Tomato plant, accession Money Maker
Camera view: tilt-top (135 deg); turntable rotation: 120 degrees
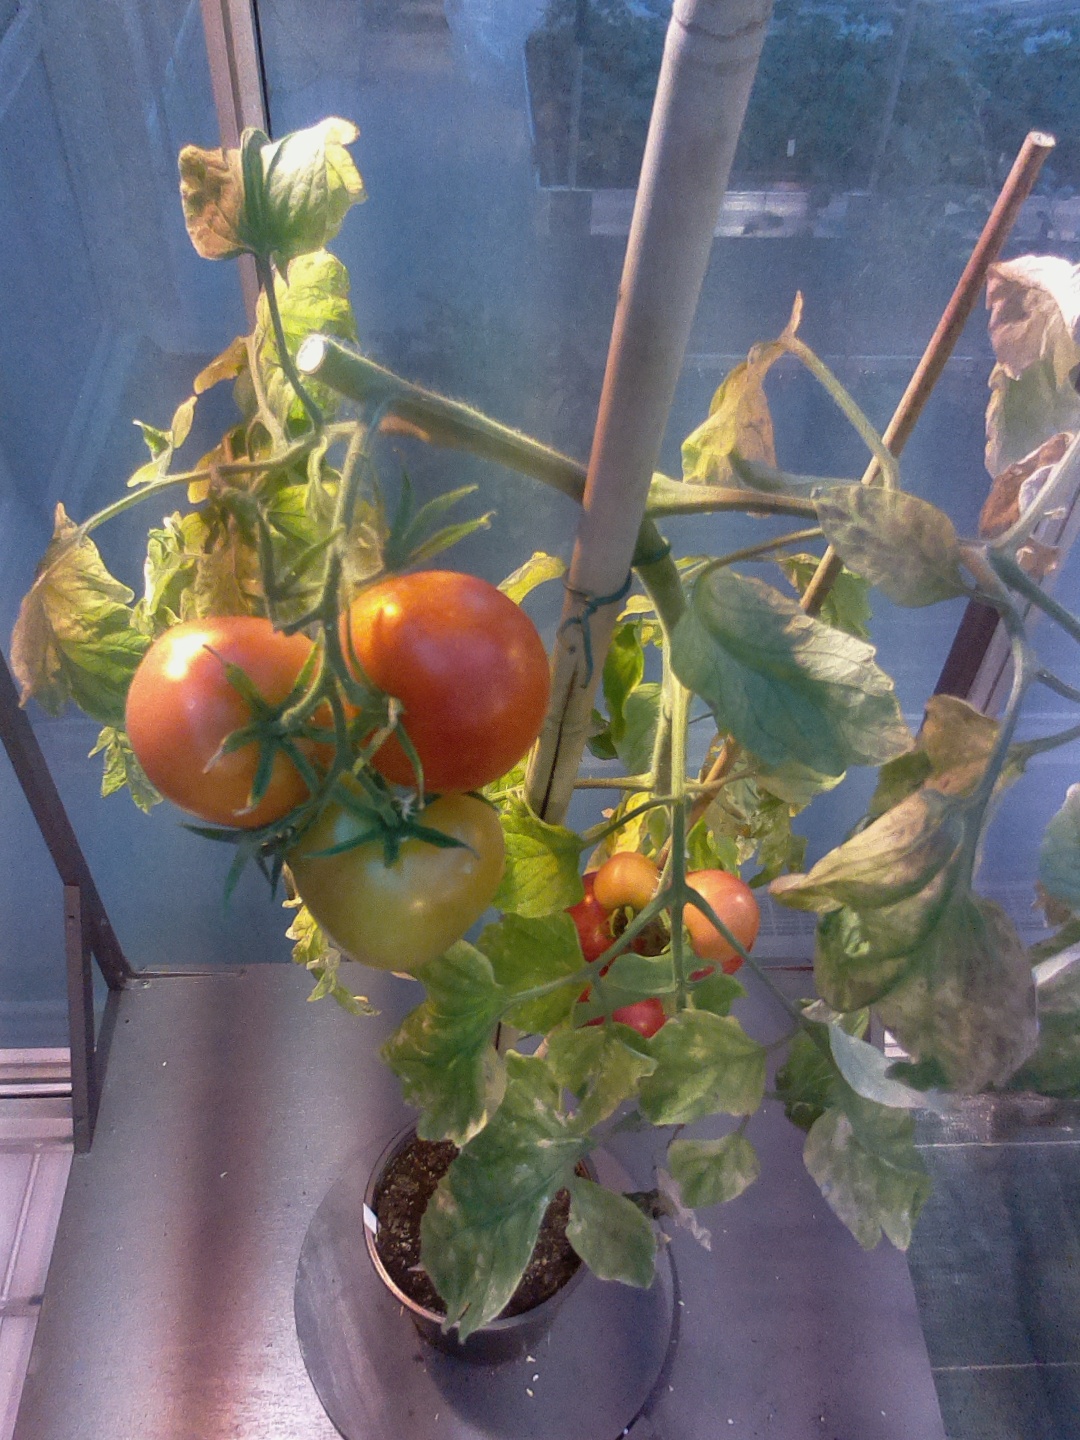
BBCH growth stage 86: 60%-70% of fruits show typical fully ripe color